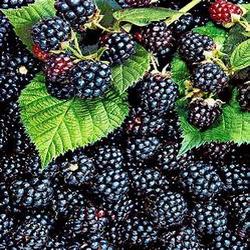
Label: Blackberry